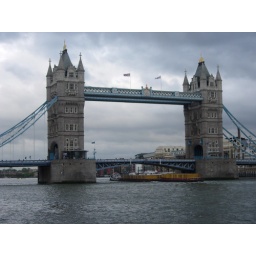
A boat sneaks under Tower Bridge without having the bridge raised (May 19th, 2006)